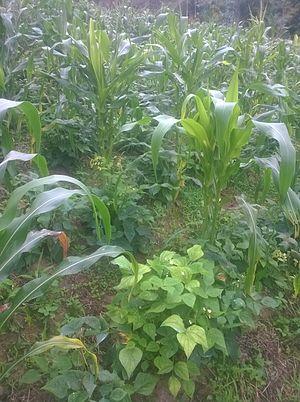
Pratique de la polyculture
Ebogo est un petit village-rue situé dans la région du centre du Cameroun à 50 km de Yaoundé. Il dépend du département de la Lékié et de l'arrondissement de Sa'a, ville créée par arrêté nᵒ 537 du 17 août 1952 du Haut commissaire de la République française au Cameroun, André Soucadaux. Le village est essentiellement agricole et le paysage qui y domine est la forêt dense trouée par des plantations de cacao, d'arachides, de bananes et de manioc.